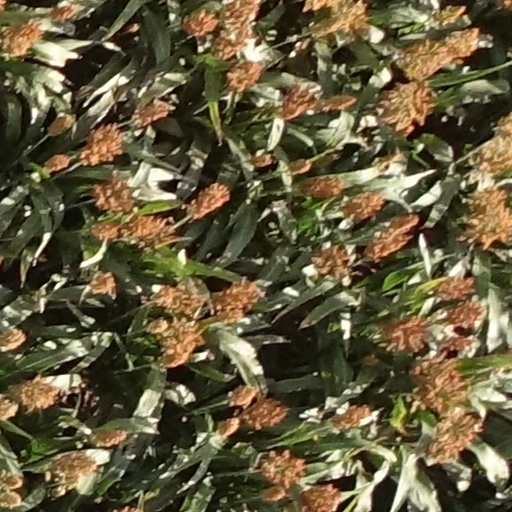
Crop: sorghum